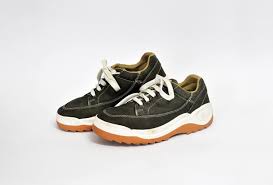
Label: Sneaker